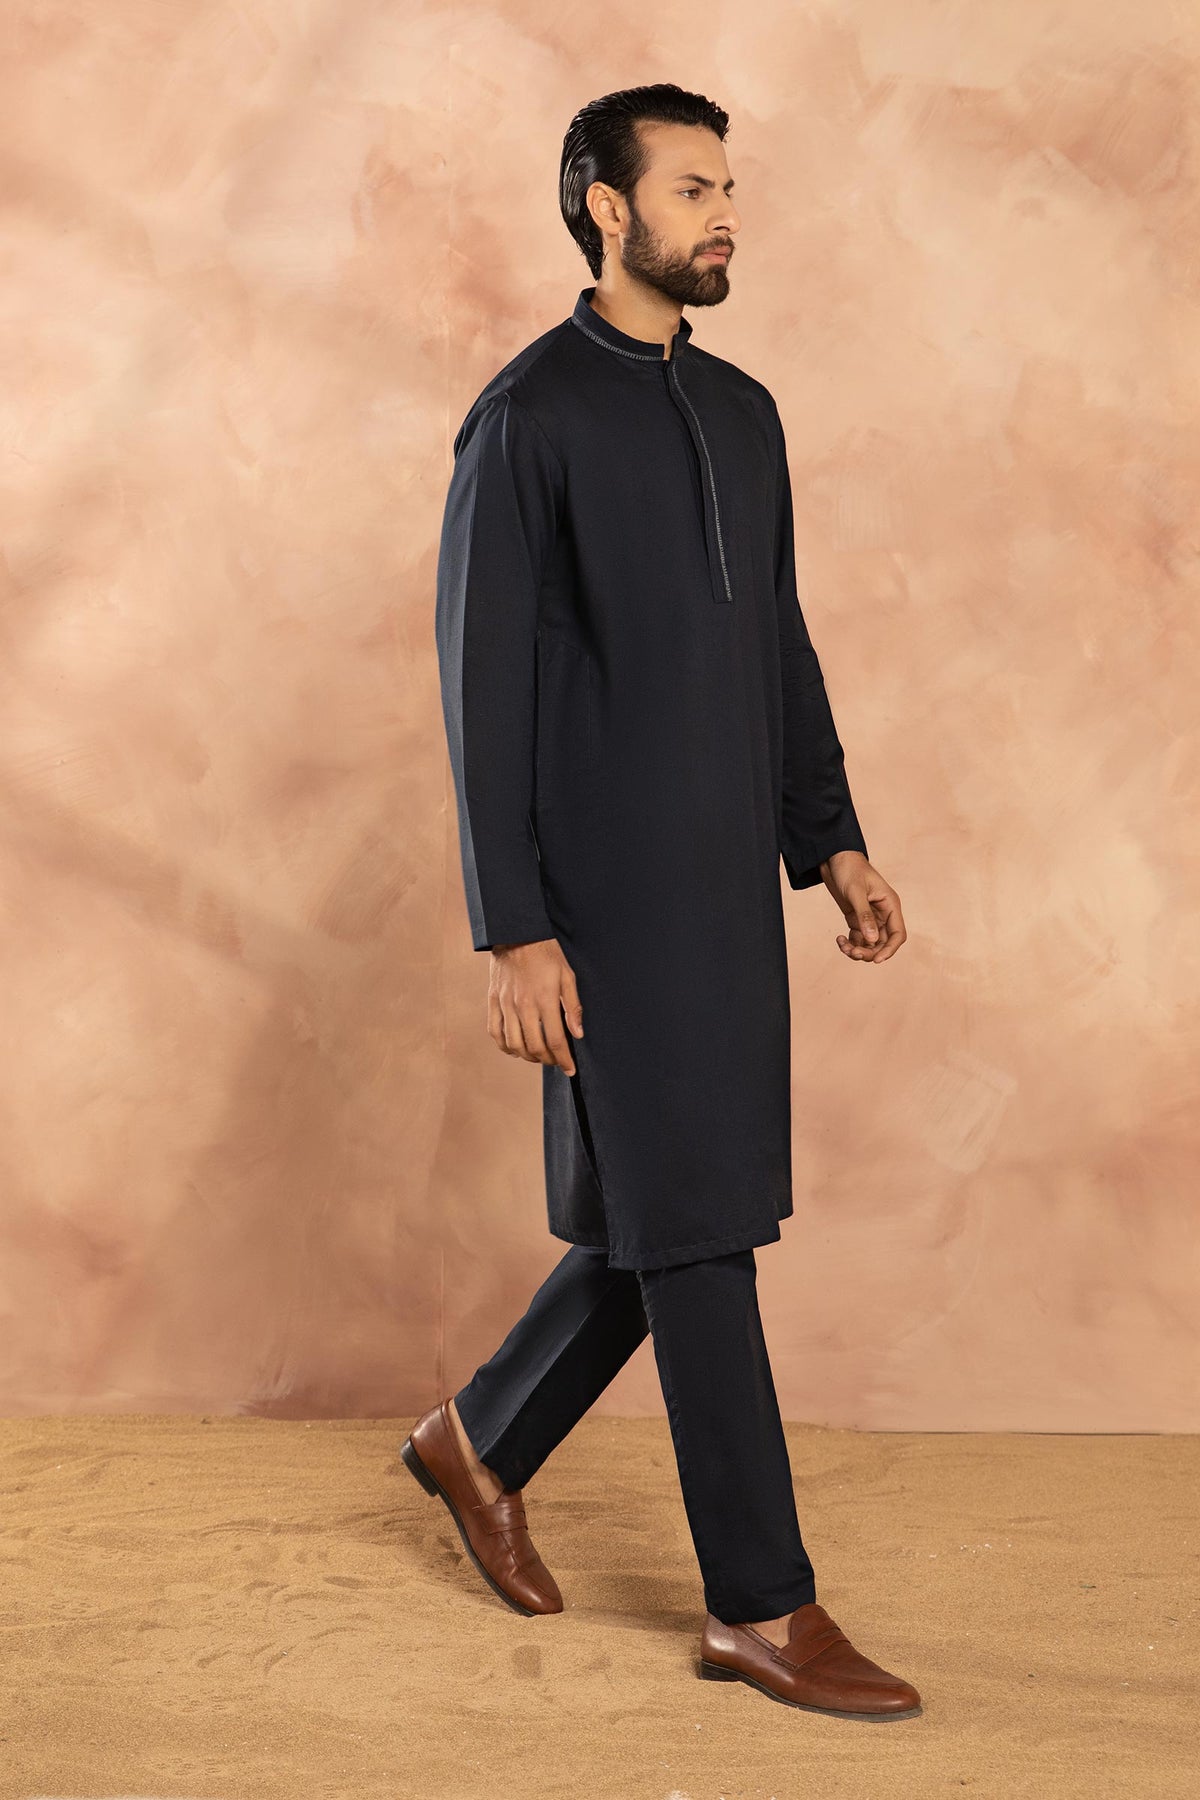
navy kurta pajamas with